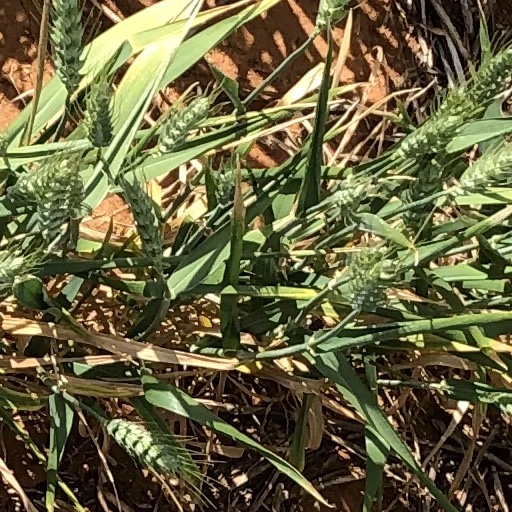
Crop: wheat